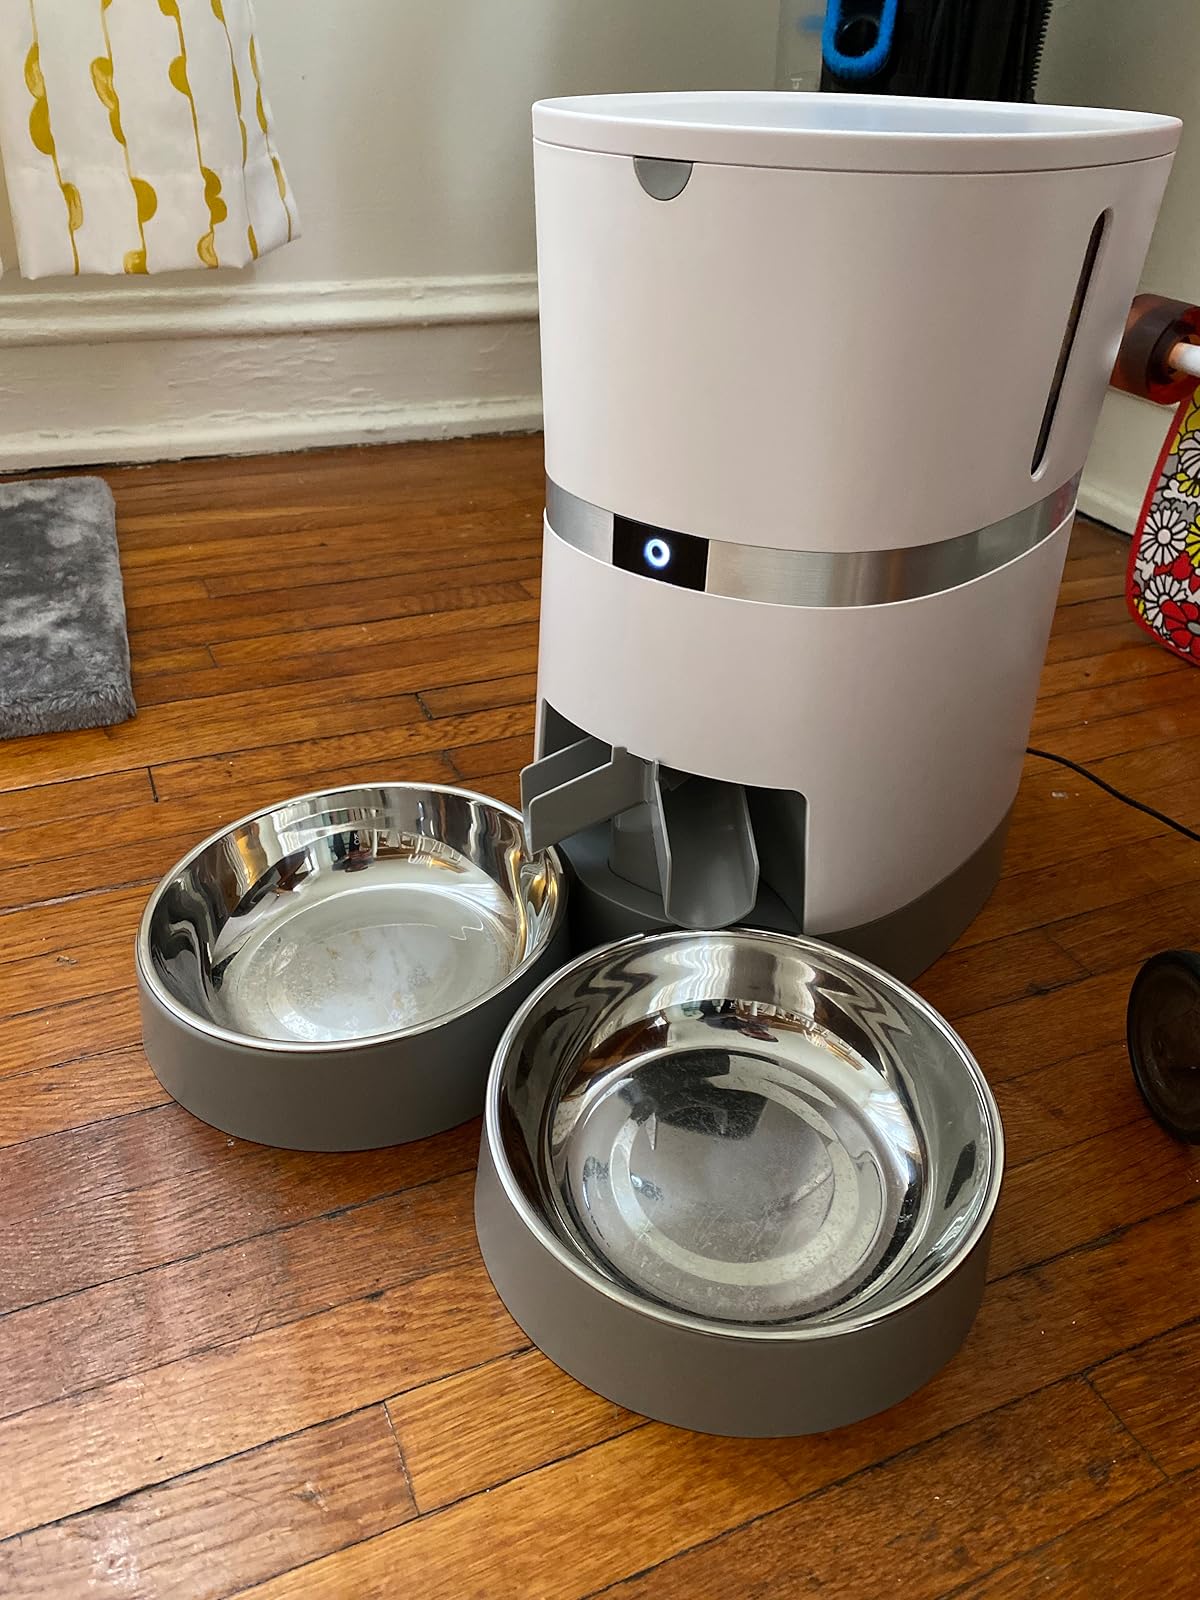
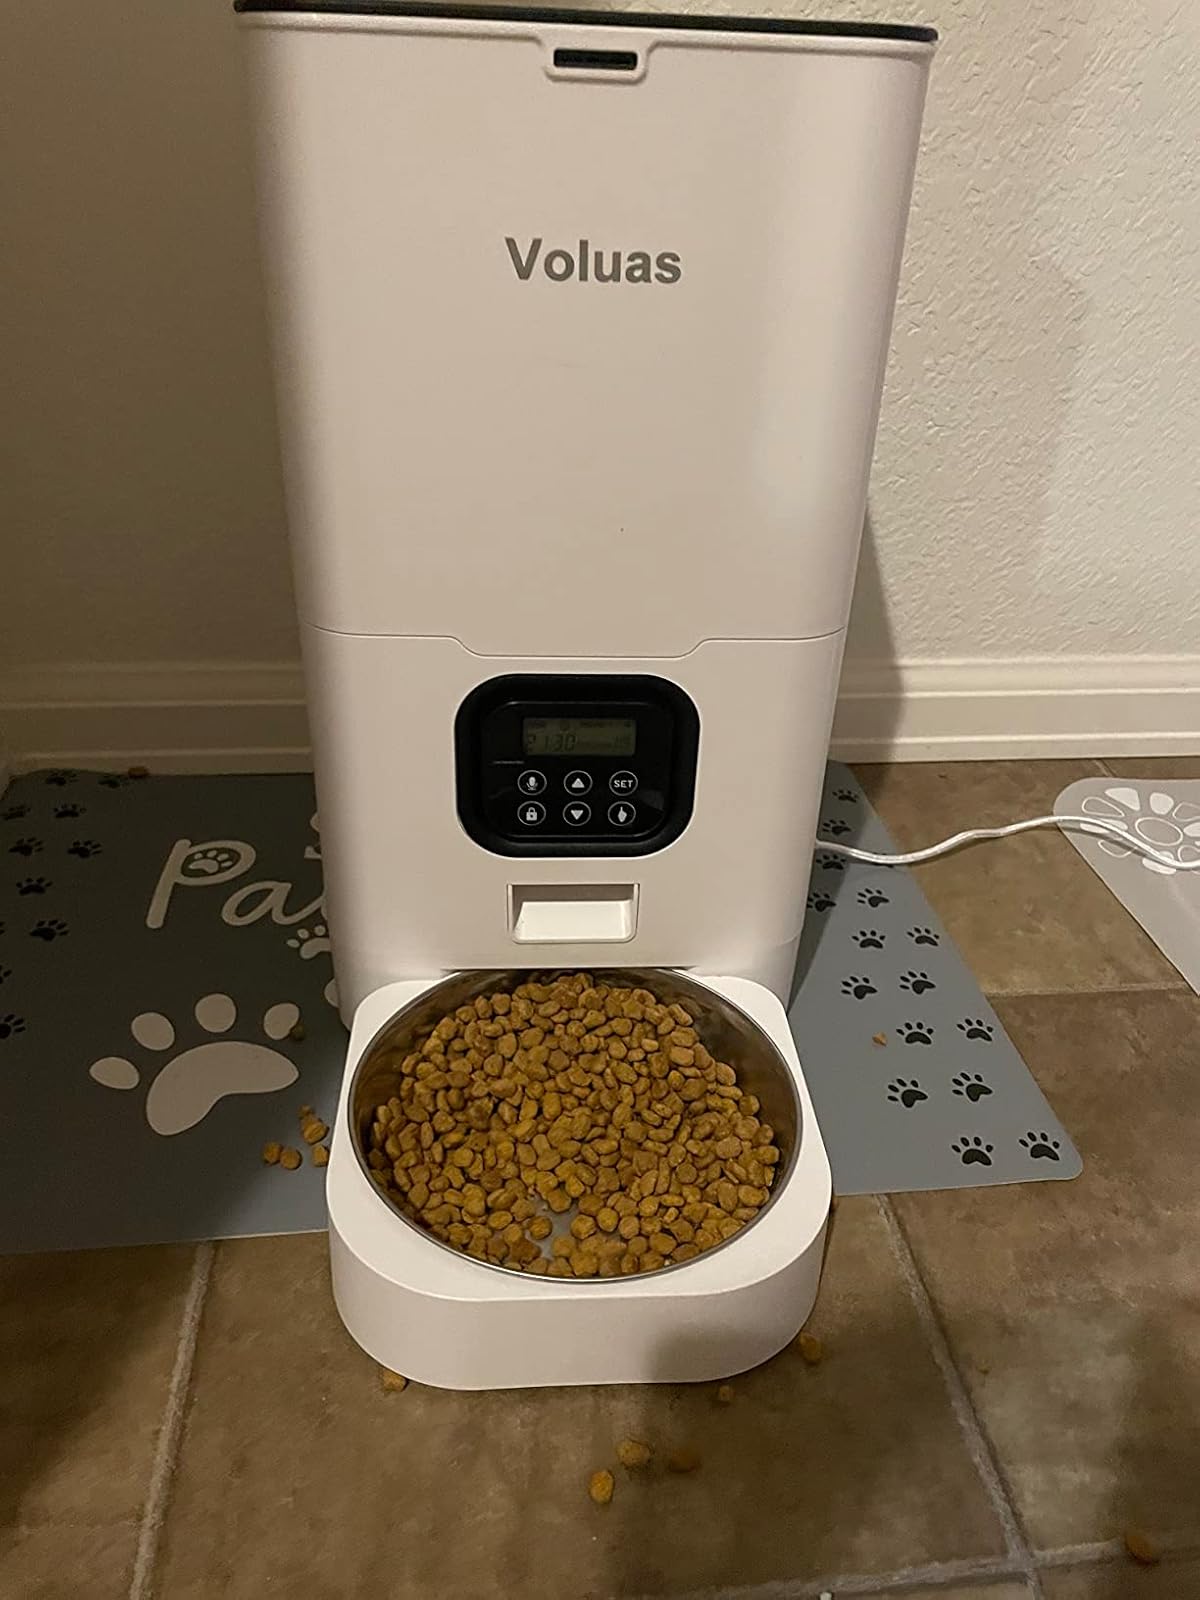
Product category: items_feeder
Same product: no